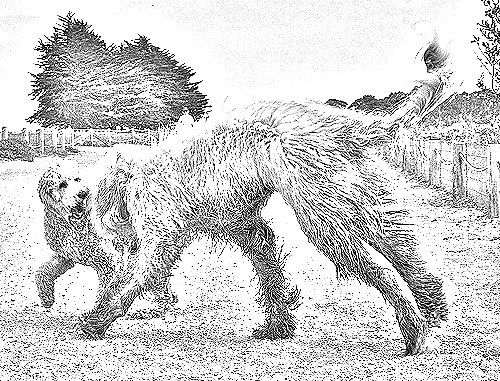
Portrait style: Sketch Portrait